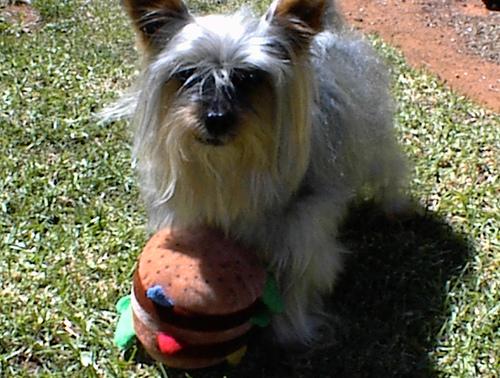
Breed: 202-n000020-Australian_terrier